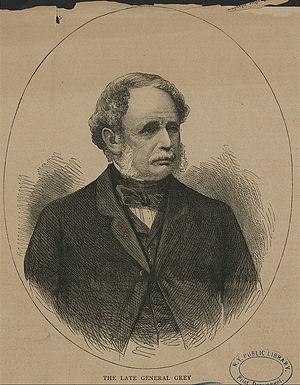
Liste des conseillers spéciaux du Bas-Canada. Les personnes suivantes ont été nommées du Conseil spécial de la Province du Bas-Canada.